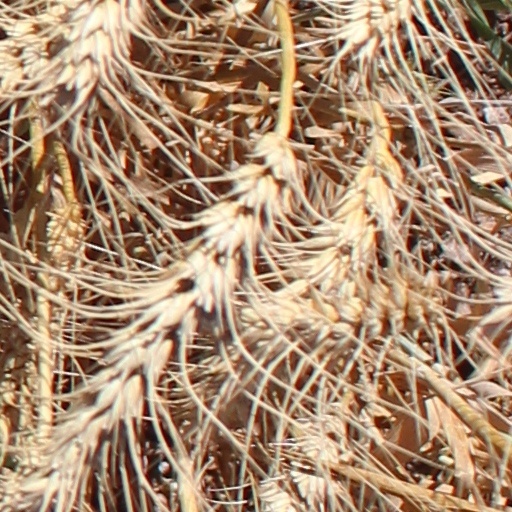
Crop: wheat